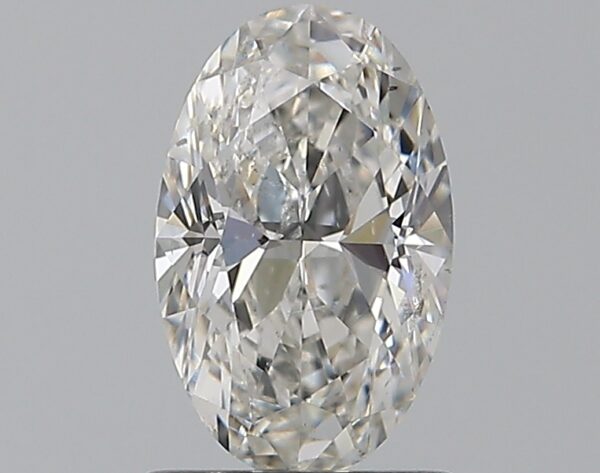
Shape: oval
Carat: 1
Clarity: SI1
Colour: G
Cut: EX
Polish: EX
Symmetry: EX
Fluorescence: N
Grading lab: GIA
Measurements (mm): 8.54 x 5.37 x 3.27